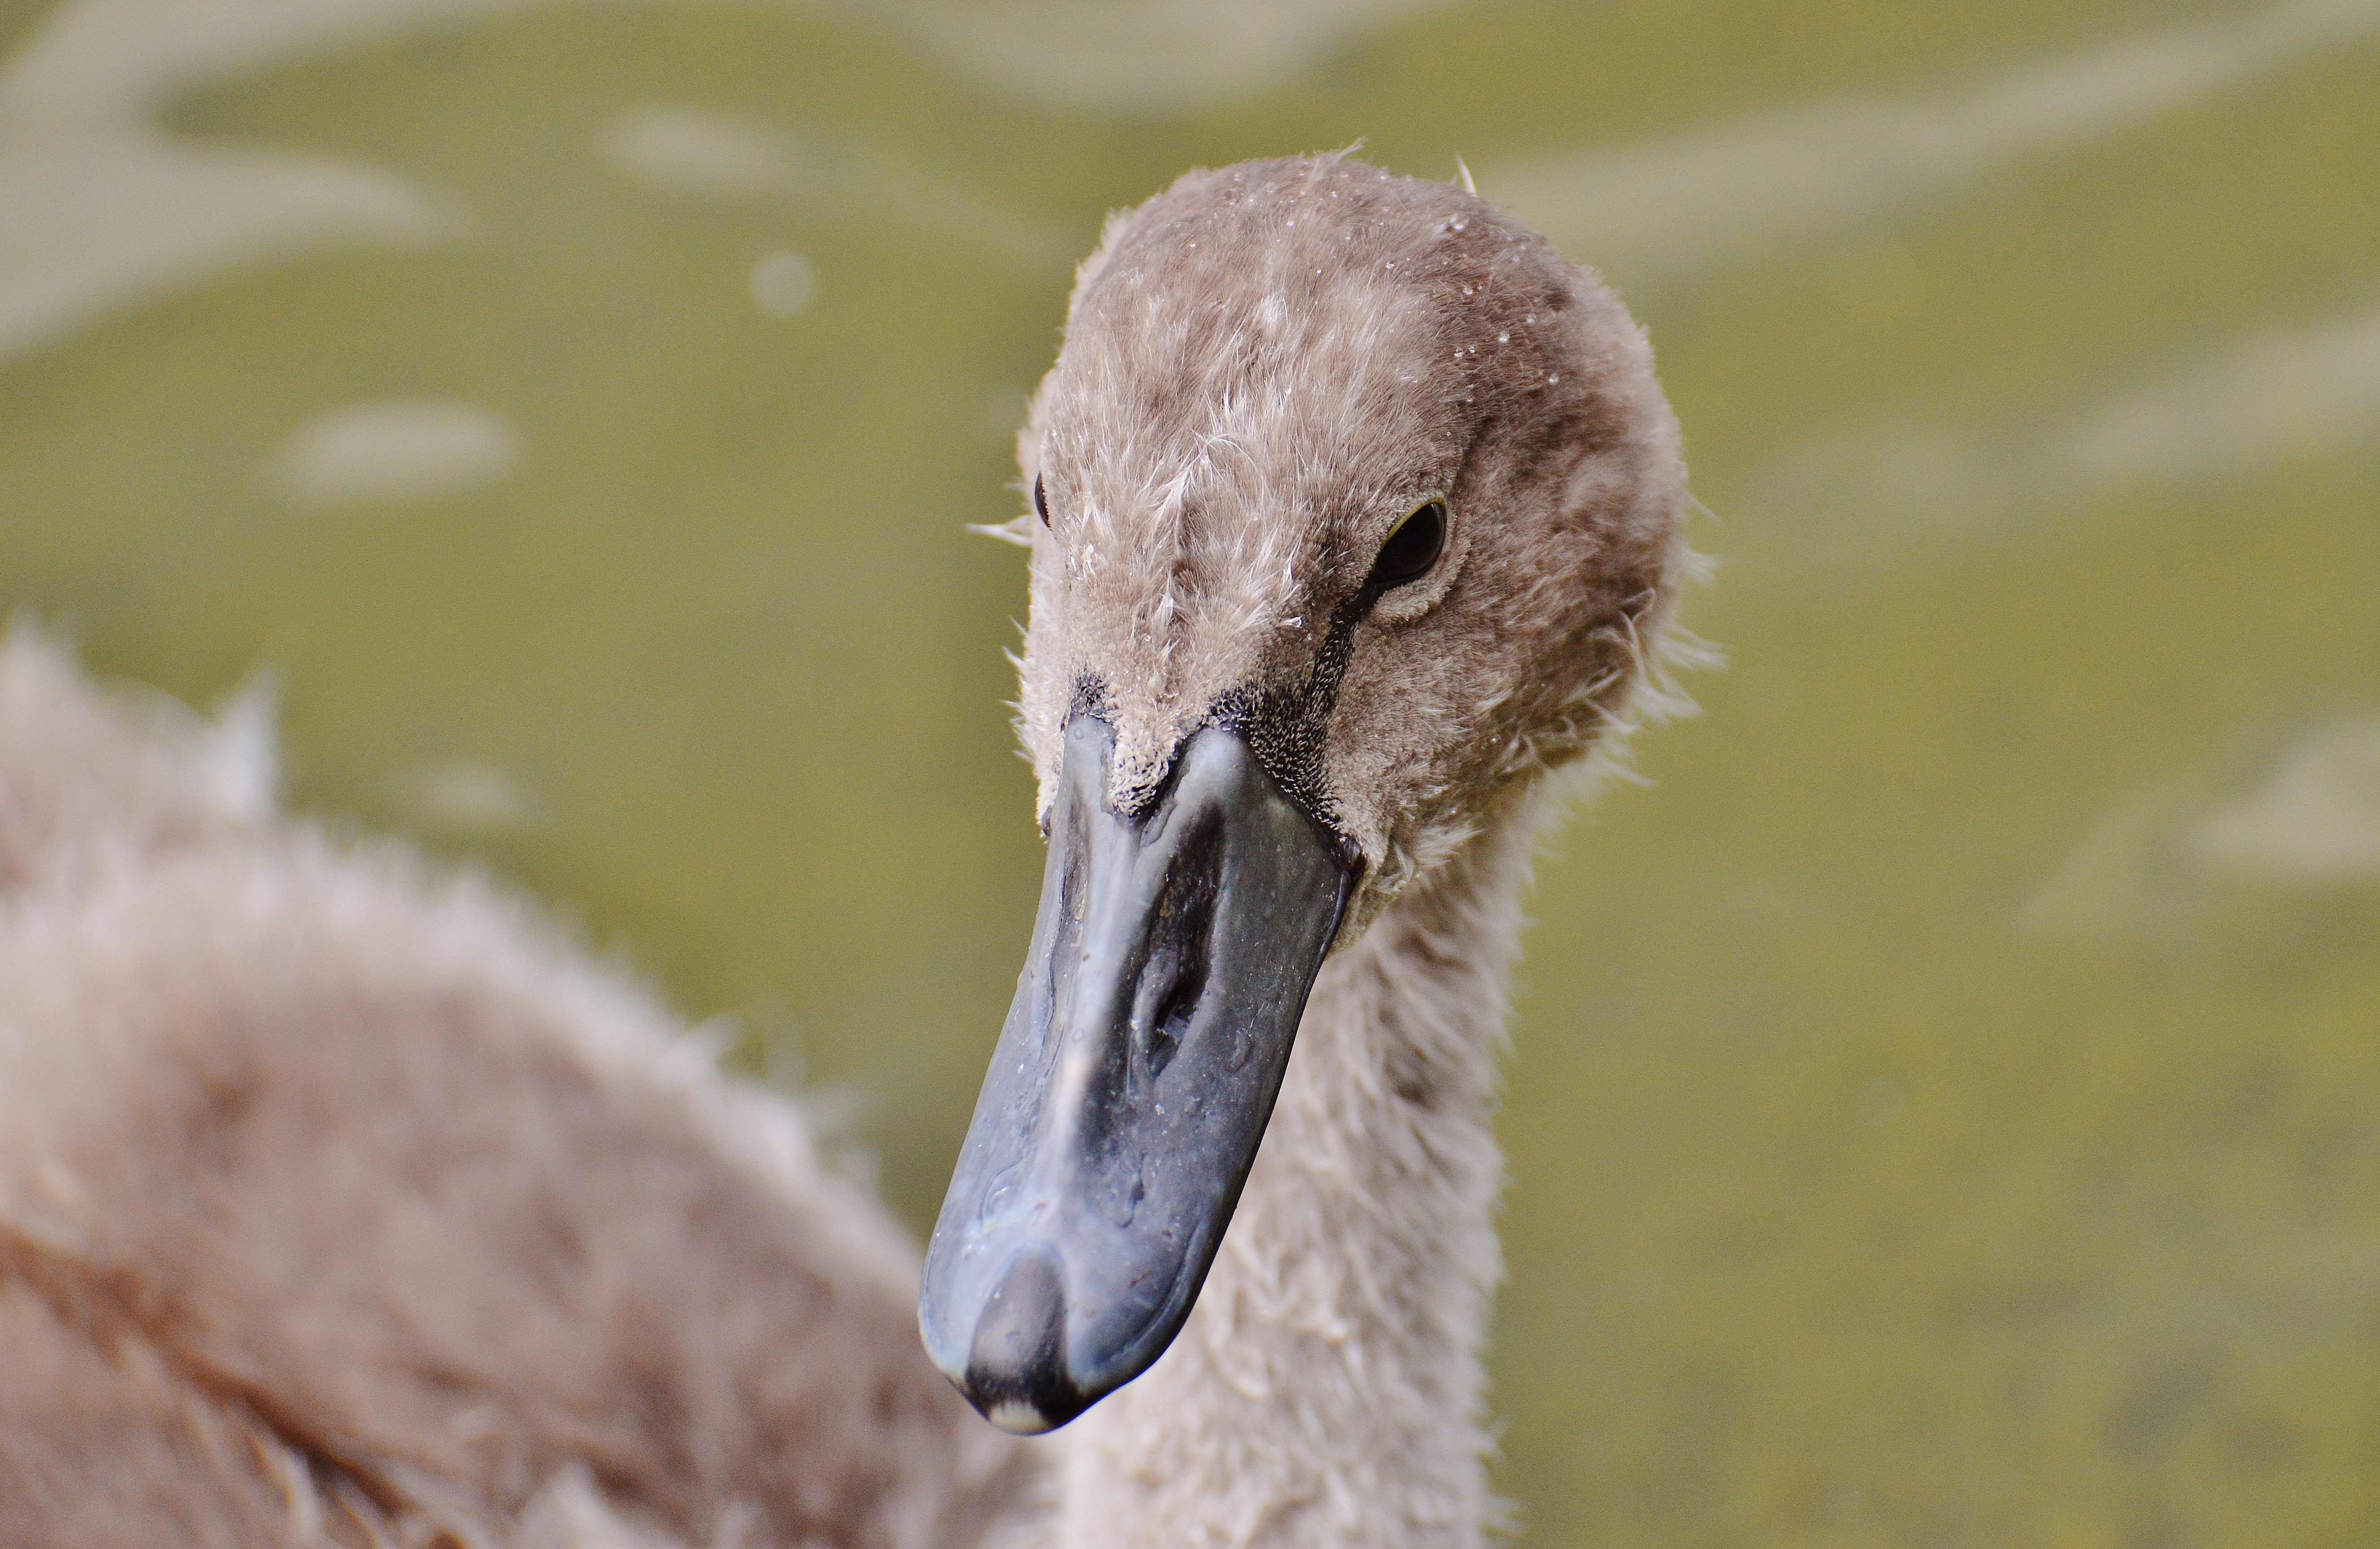
water, nature, bird, wildlife, beak, feather, fauna, plumage, close up, swan, swans, vertebrate, waters, water bird, young animal